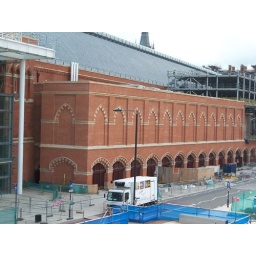
West side building seen from above the site office overlooking Midland Road.